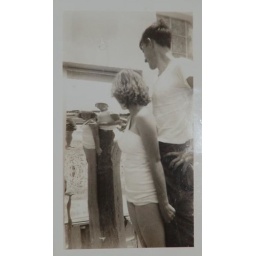
Young people in fun house mirror 1930s